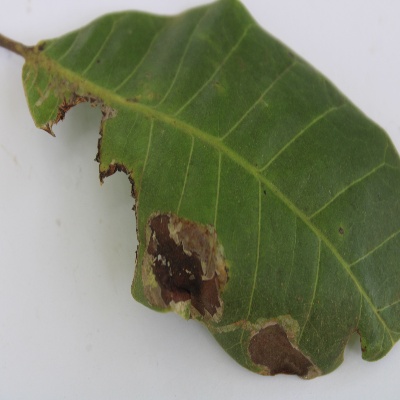
Crop: Cashew
Condition: leaf miner